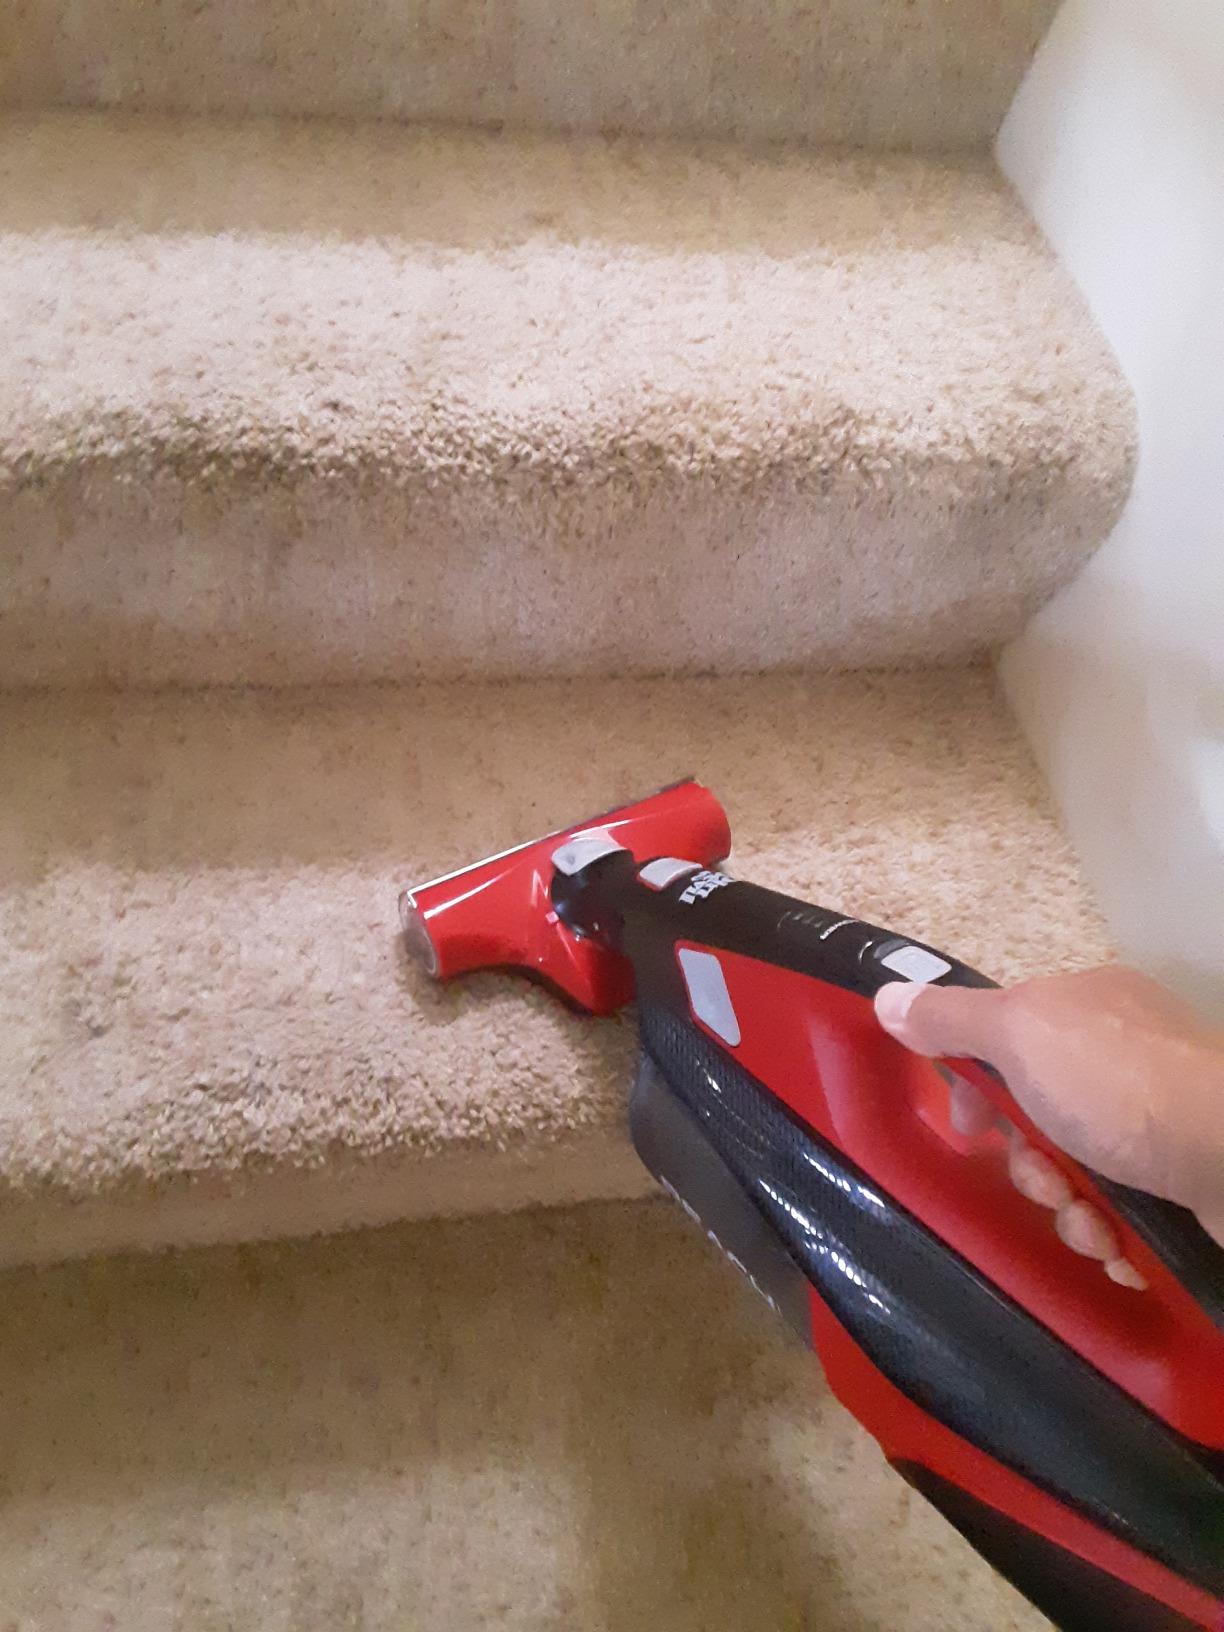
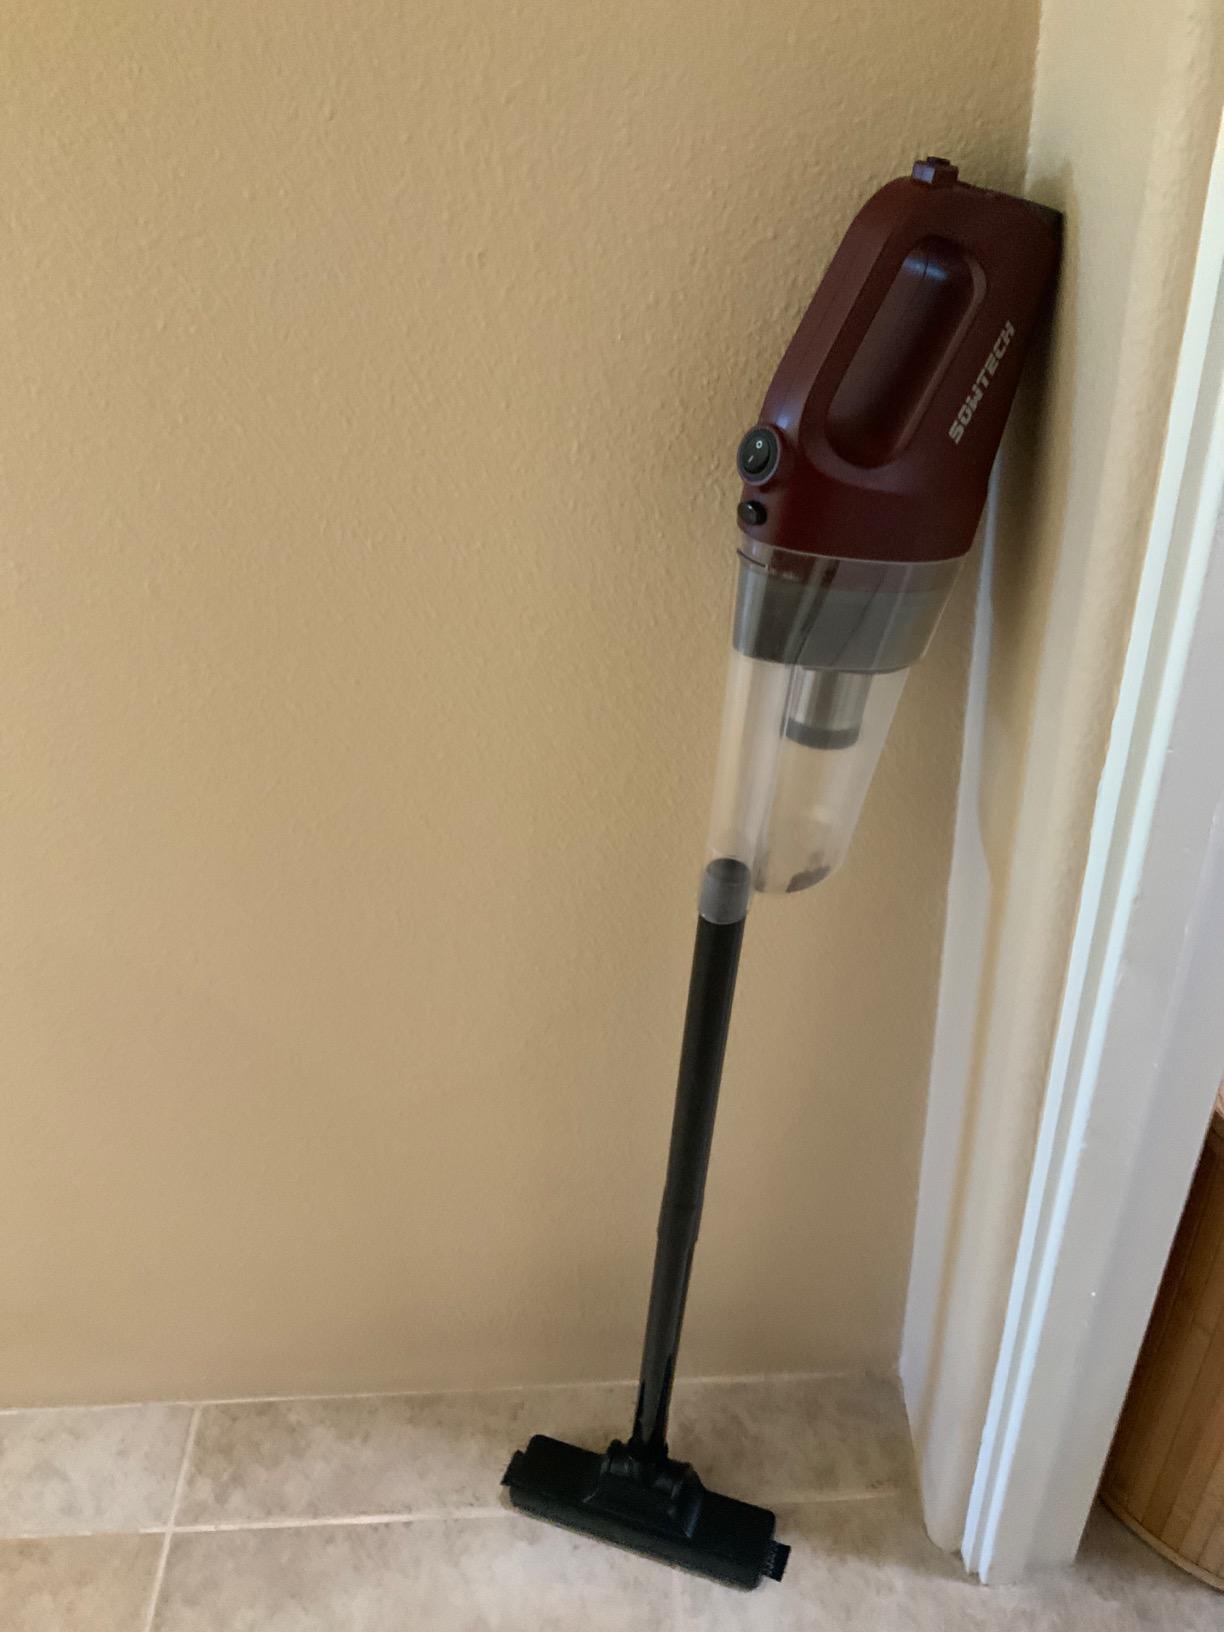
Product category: items_vacuum
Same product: no